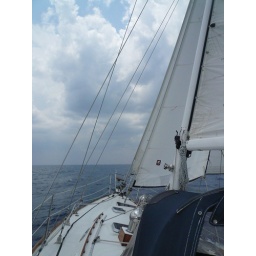
Crossing the Gulf Stream under full sail - a beautiful last day on the water